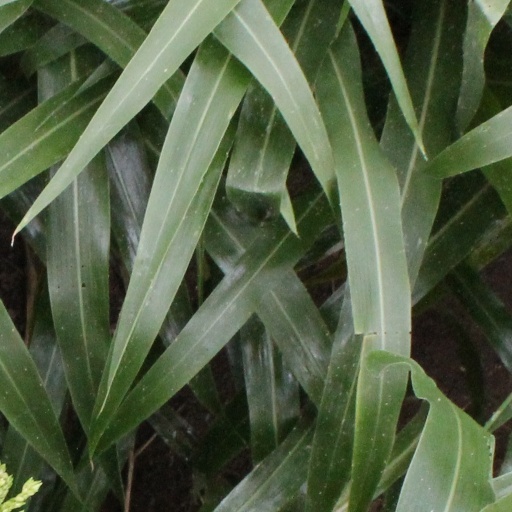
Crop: sorghum